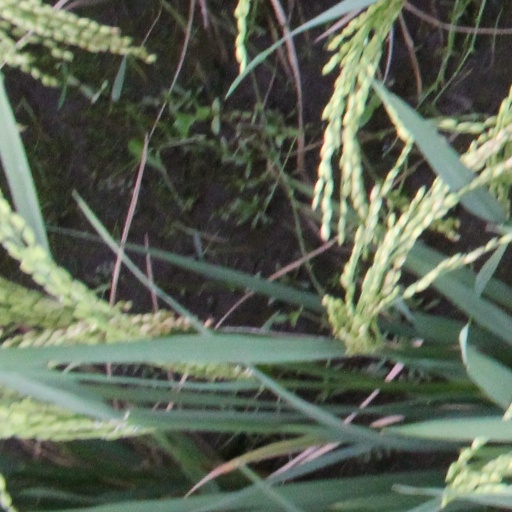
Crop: rice